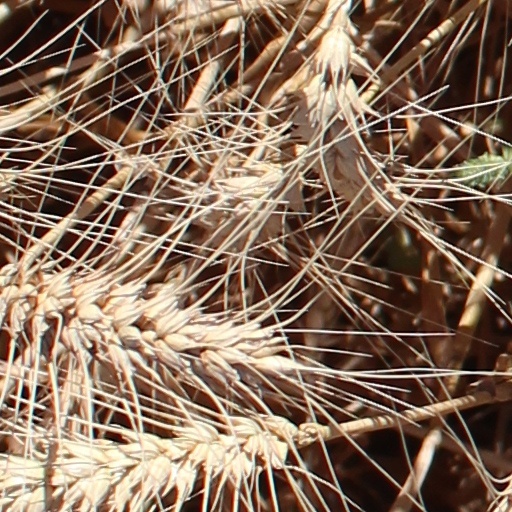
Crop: wheat